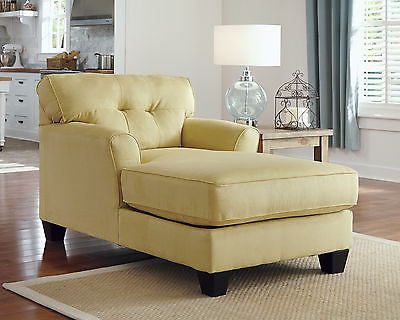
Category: sofa